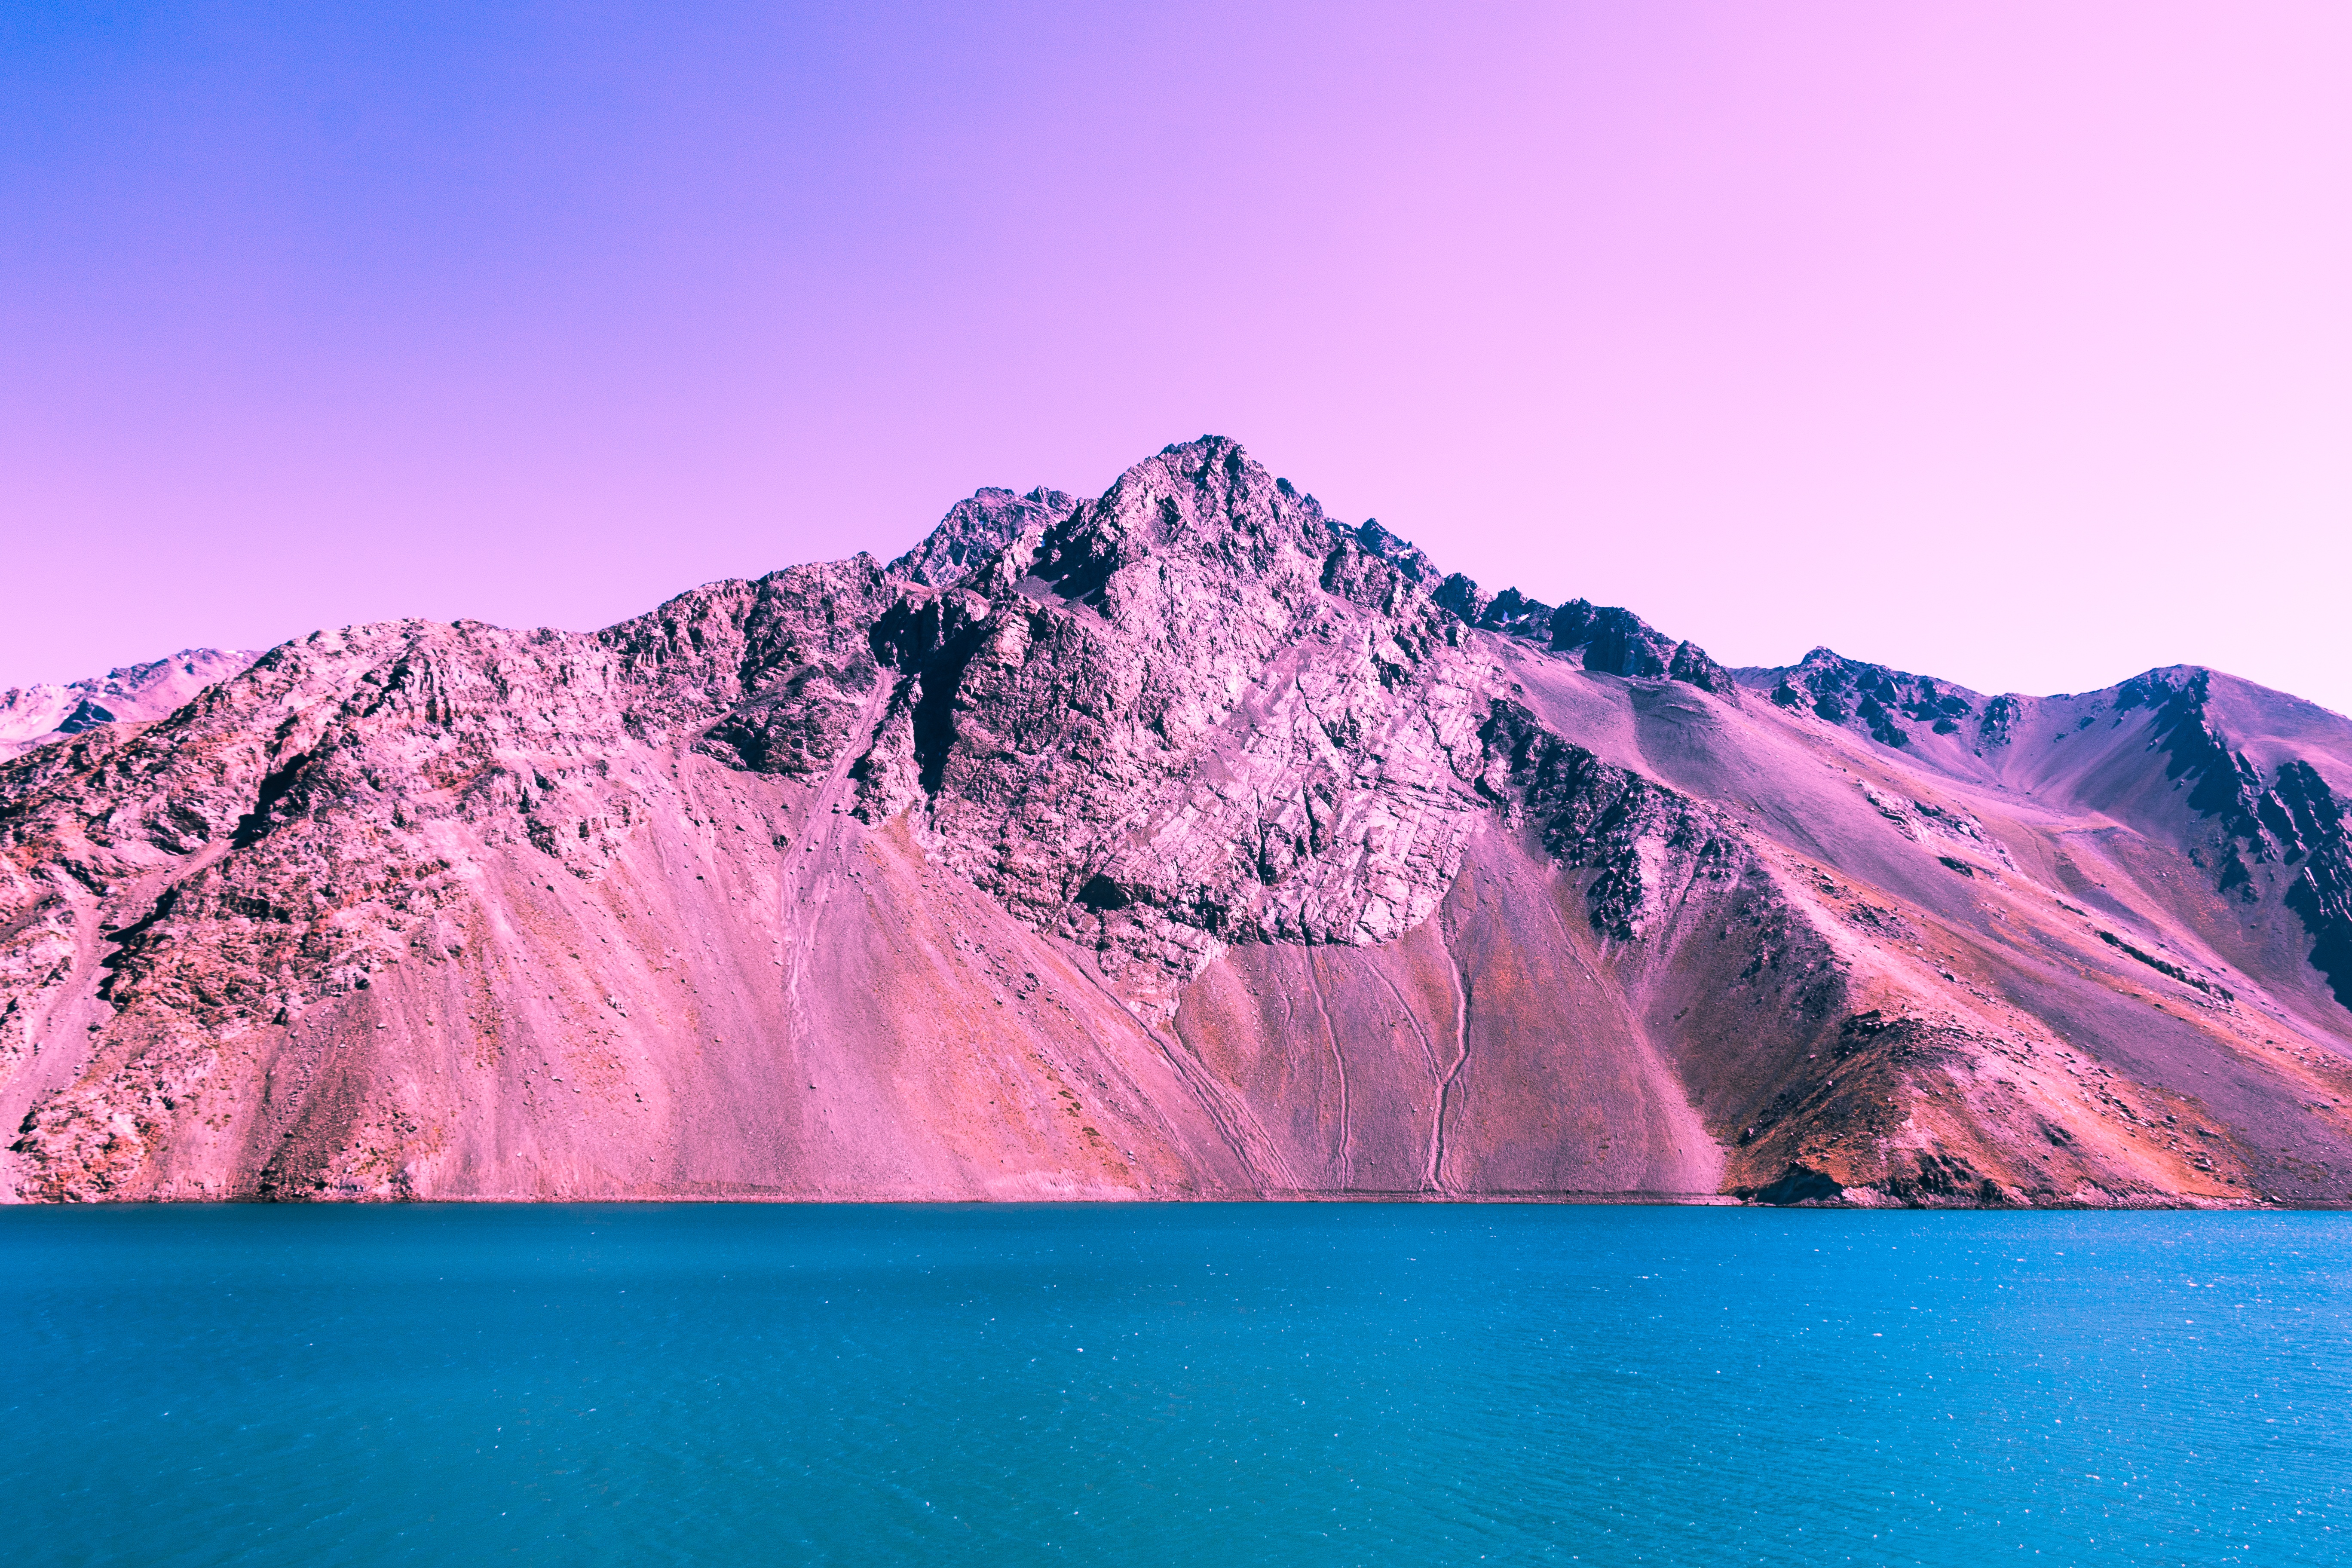
landscape, sea, water, nature, ocean, mountain, sky, sunrise, lake, dawn, mountain range, dusk, scenic, terrain, outdoors, landform, rocky mountain, geographical feature, mountainous landforms